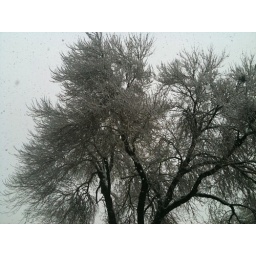
artsy tree in office parking lot